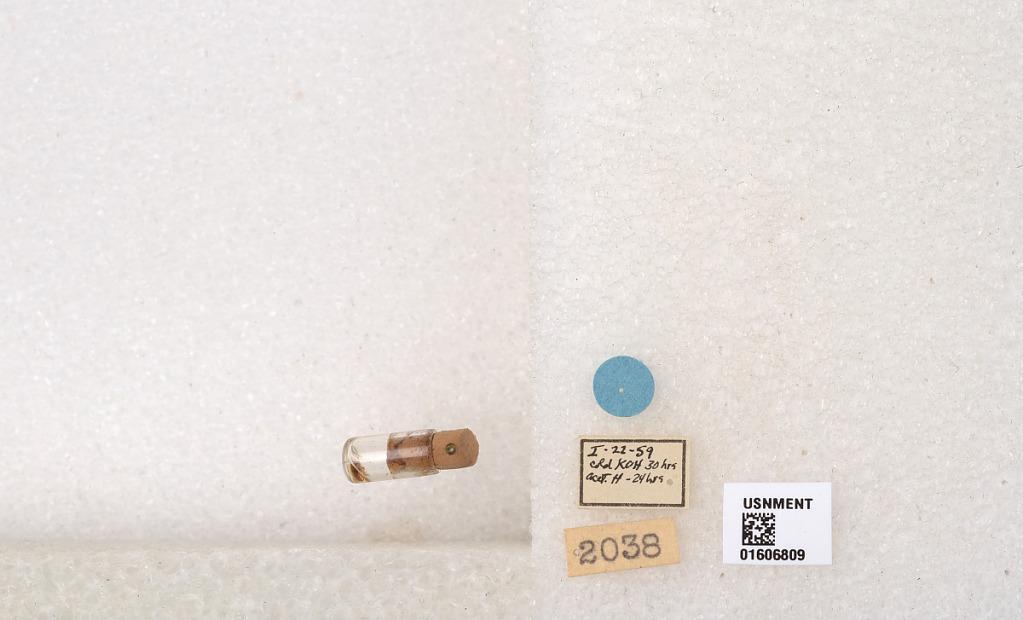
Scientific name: Xylocopa (Schonnherria) barbatella Cockerell
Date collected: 1959-1-22